Ghanshyam Tiwari (politician, born 1947)

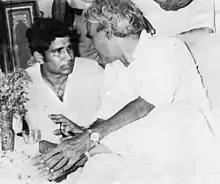
Tiwari with Bhairon Singh Shekhawat

Ghanshyam Tiwari was born on 19 December 1947 in Sikar Rajasthan. While pursuing the bachelor's degree from Sri Kalyan Sanskrit College, Sikar, he was given the position of general secretary in the Students' Union of the college. After graduating from the Sanskrit college, he came to Jaipur for his L.L.B. In these years he was a member of the University Apex Body. He was also the organizer and Vice President of ABVP.